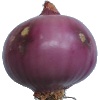
Label: Onion Red Peeled 1